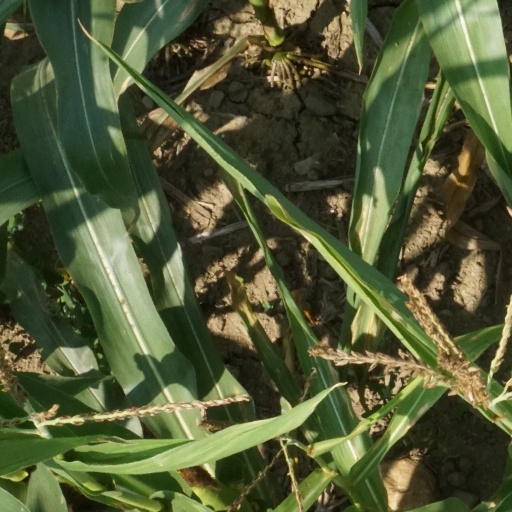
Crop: maize; corn